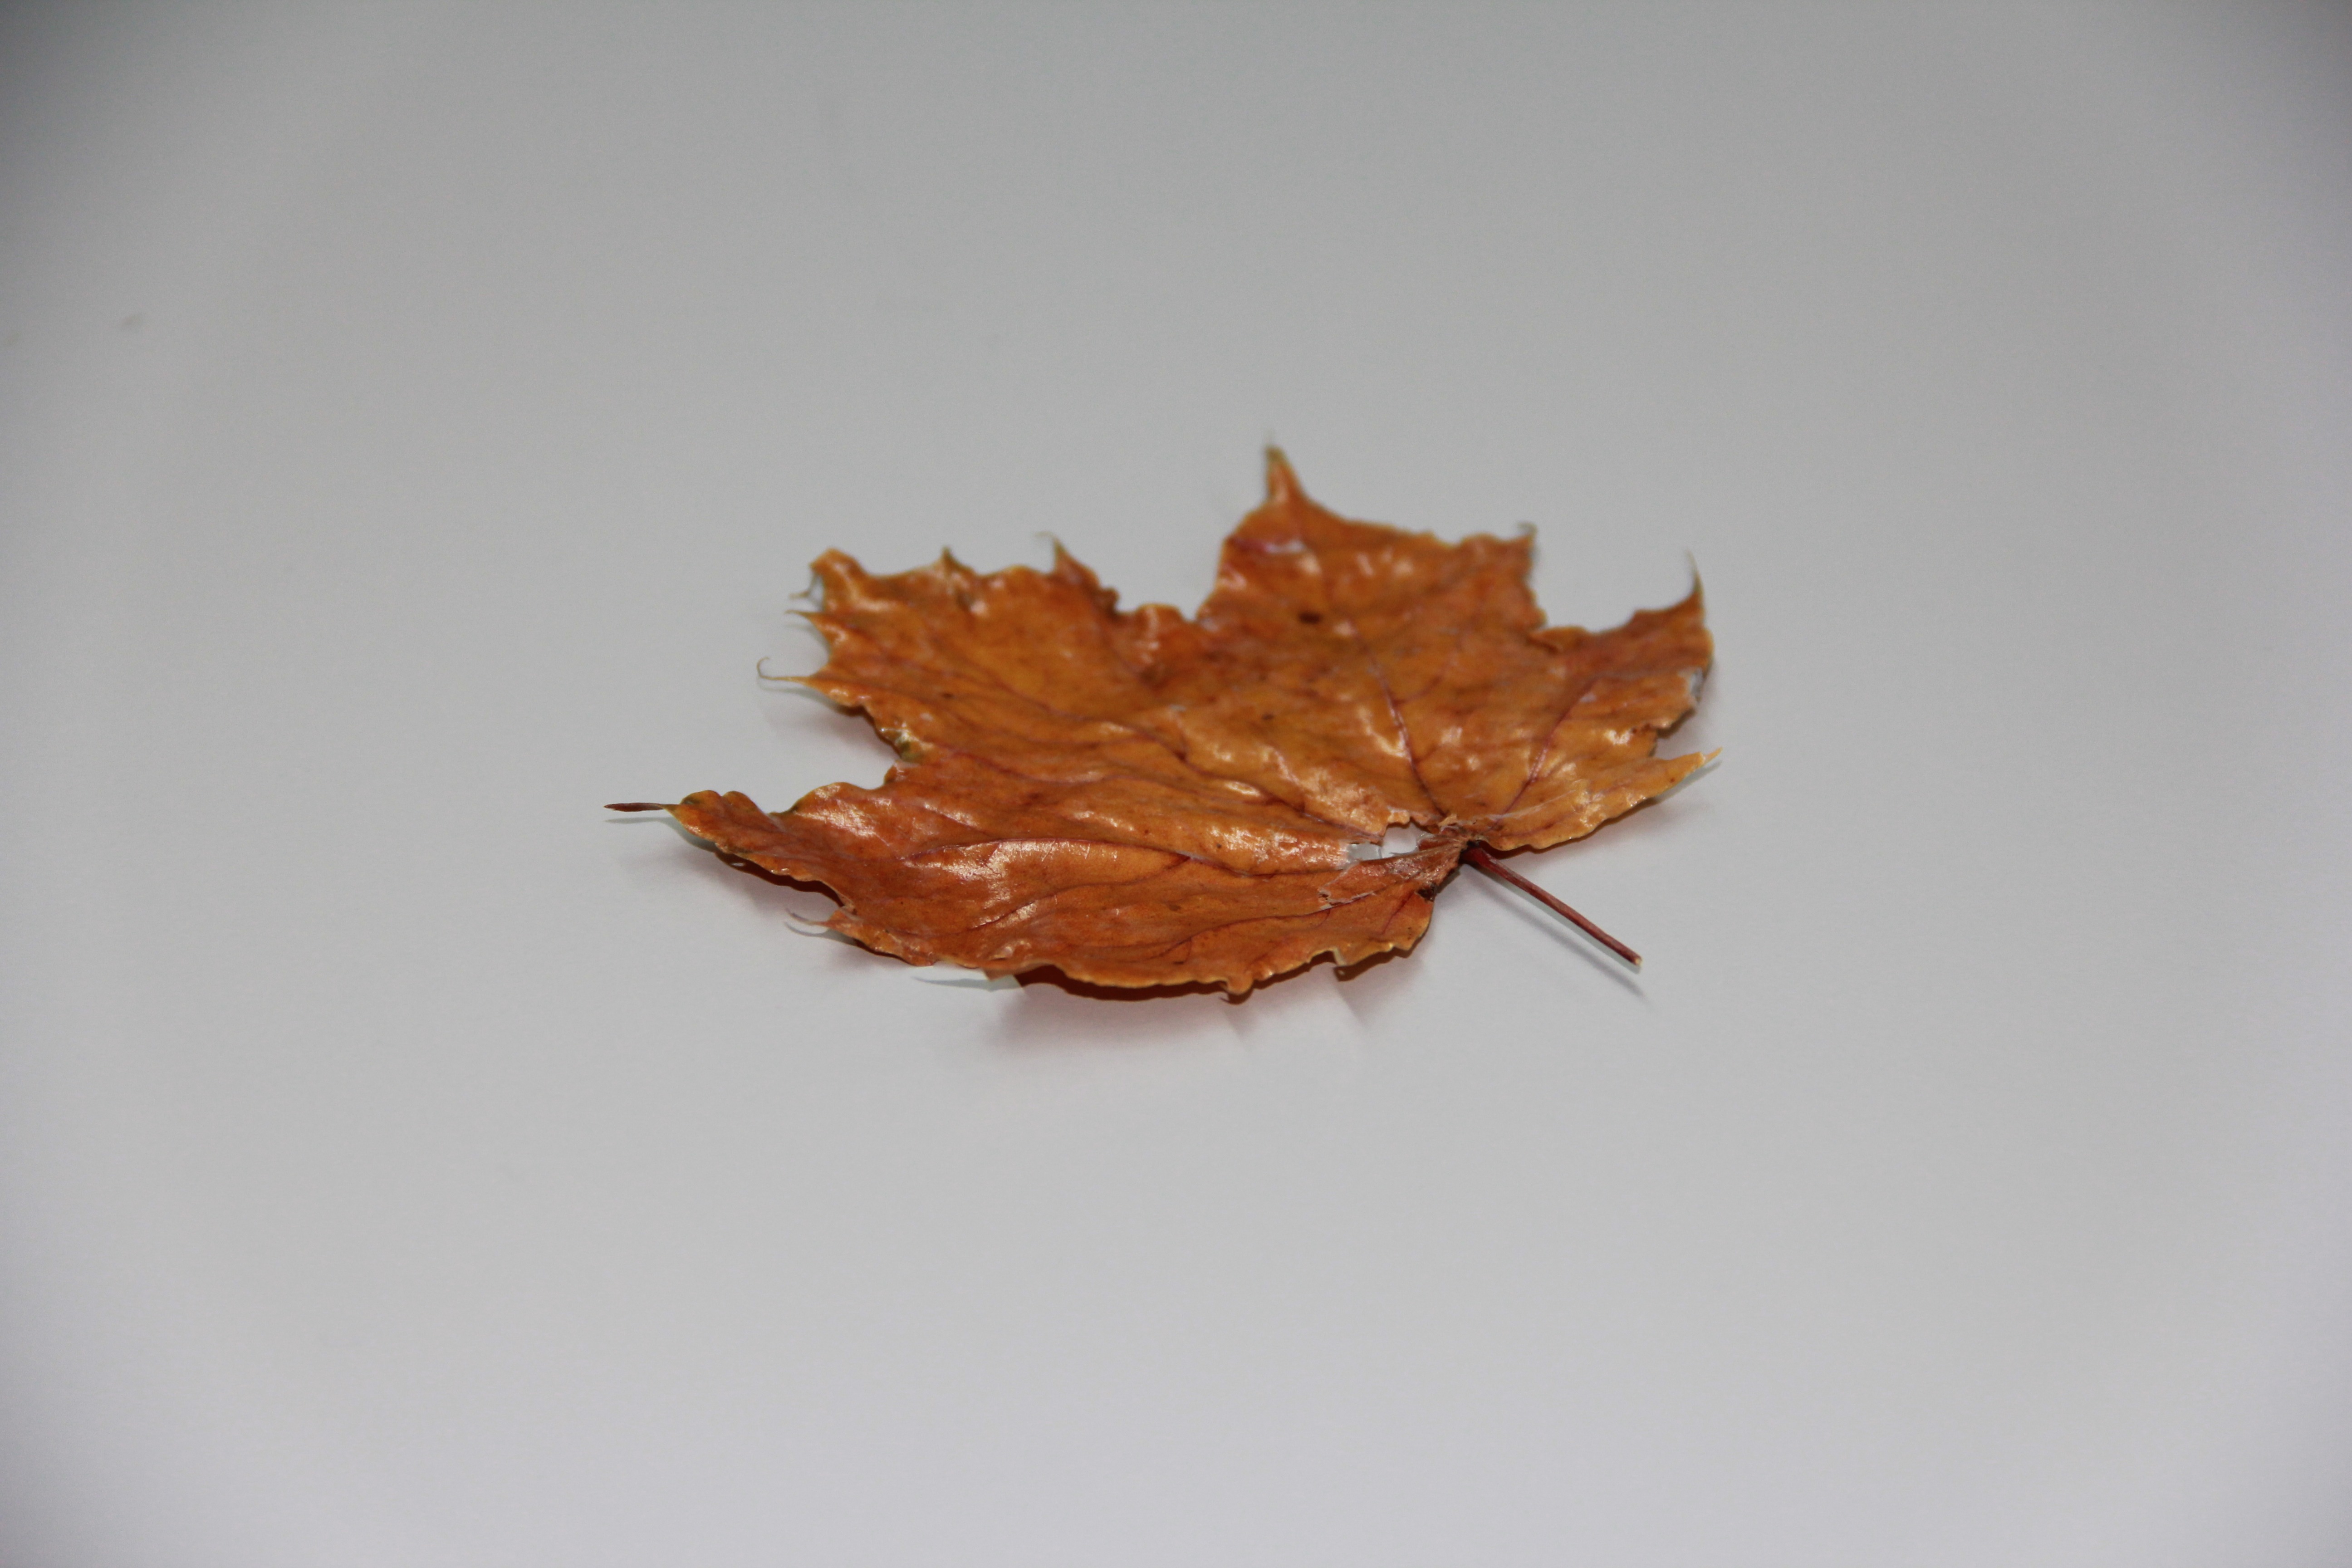
tree, branch, plant, leaf, flower, petal, produce, autumn, maple leaf, close up, fall leaves, macro photography, flowering plant, land plant